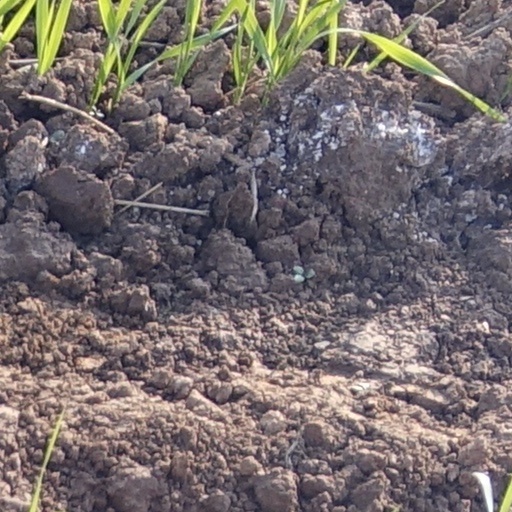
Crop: wheat